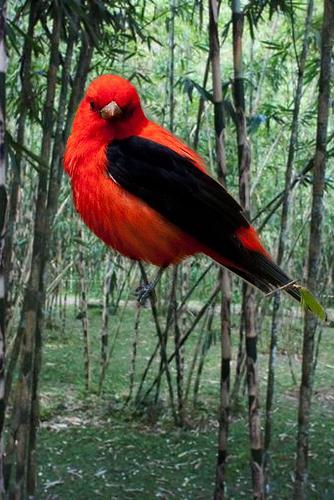
Bird species: Scarlet_Tanager
Bird type: landbird
Background: land